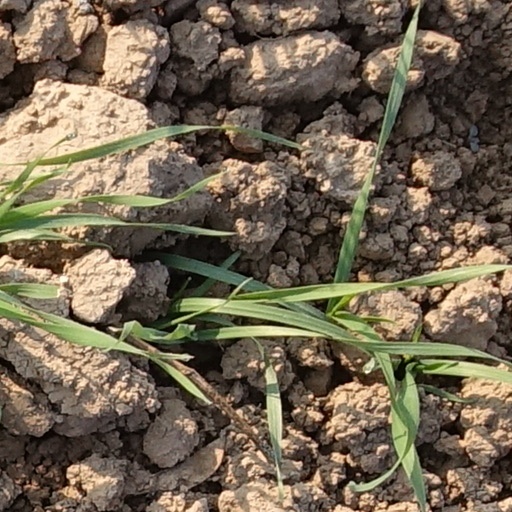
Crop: wheat